Adrian Lewis

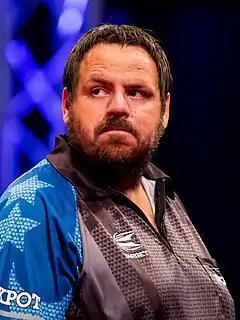
Lewis in 2019

Adrian Lewis (born 21 January 1985) is an English professional darts player who formerly competed in Professional Darts Corporation (PDC) events. Nicknamed "Jackpot", he is a two-time PDC World Champion, having won the title in 2011 and 2012. Lewis has also two other major televised PDC titles; the European Championship in 2013 and the UK Open in 2014. He won a total of twenty-six PDC titles in his career.